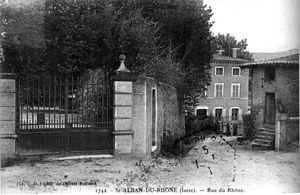
Saint-Alban-du-Rhône est une commune française située dans le département de l'Isère en région Auvergne-Rhône-Alpes. C'est la commune la plus à l'ouest du département de l'Isère.